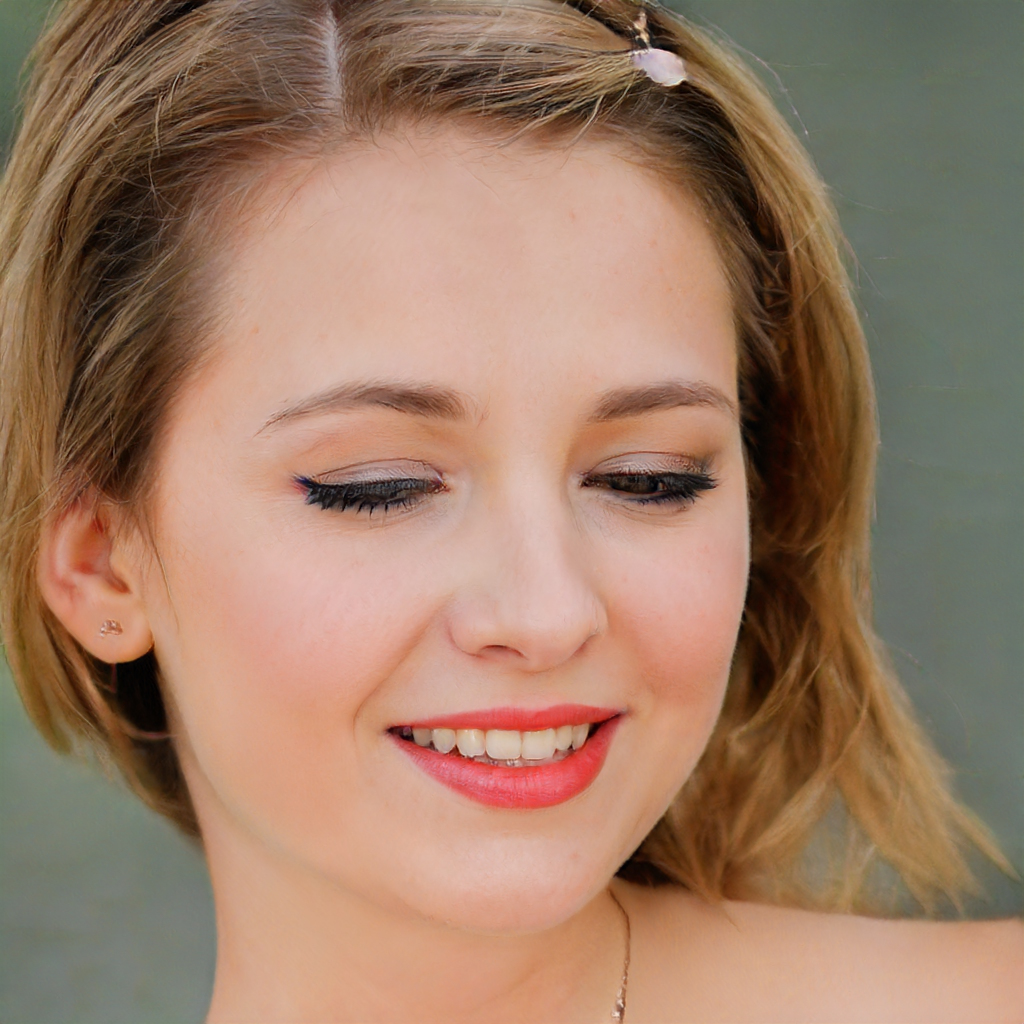
Label: Colored